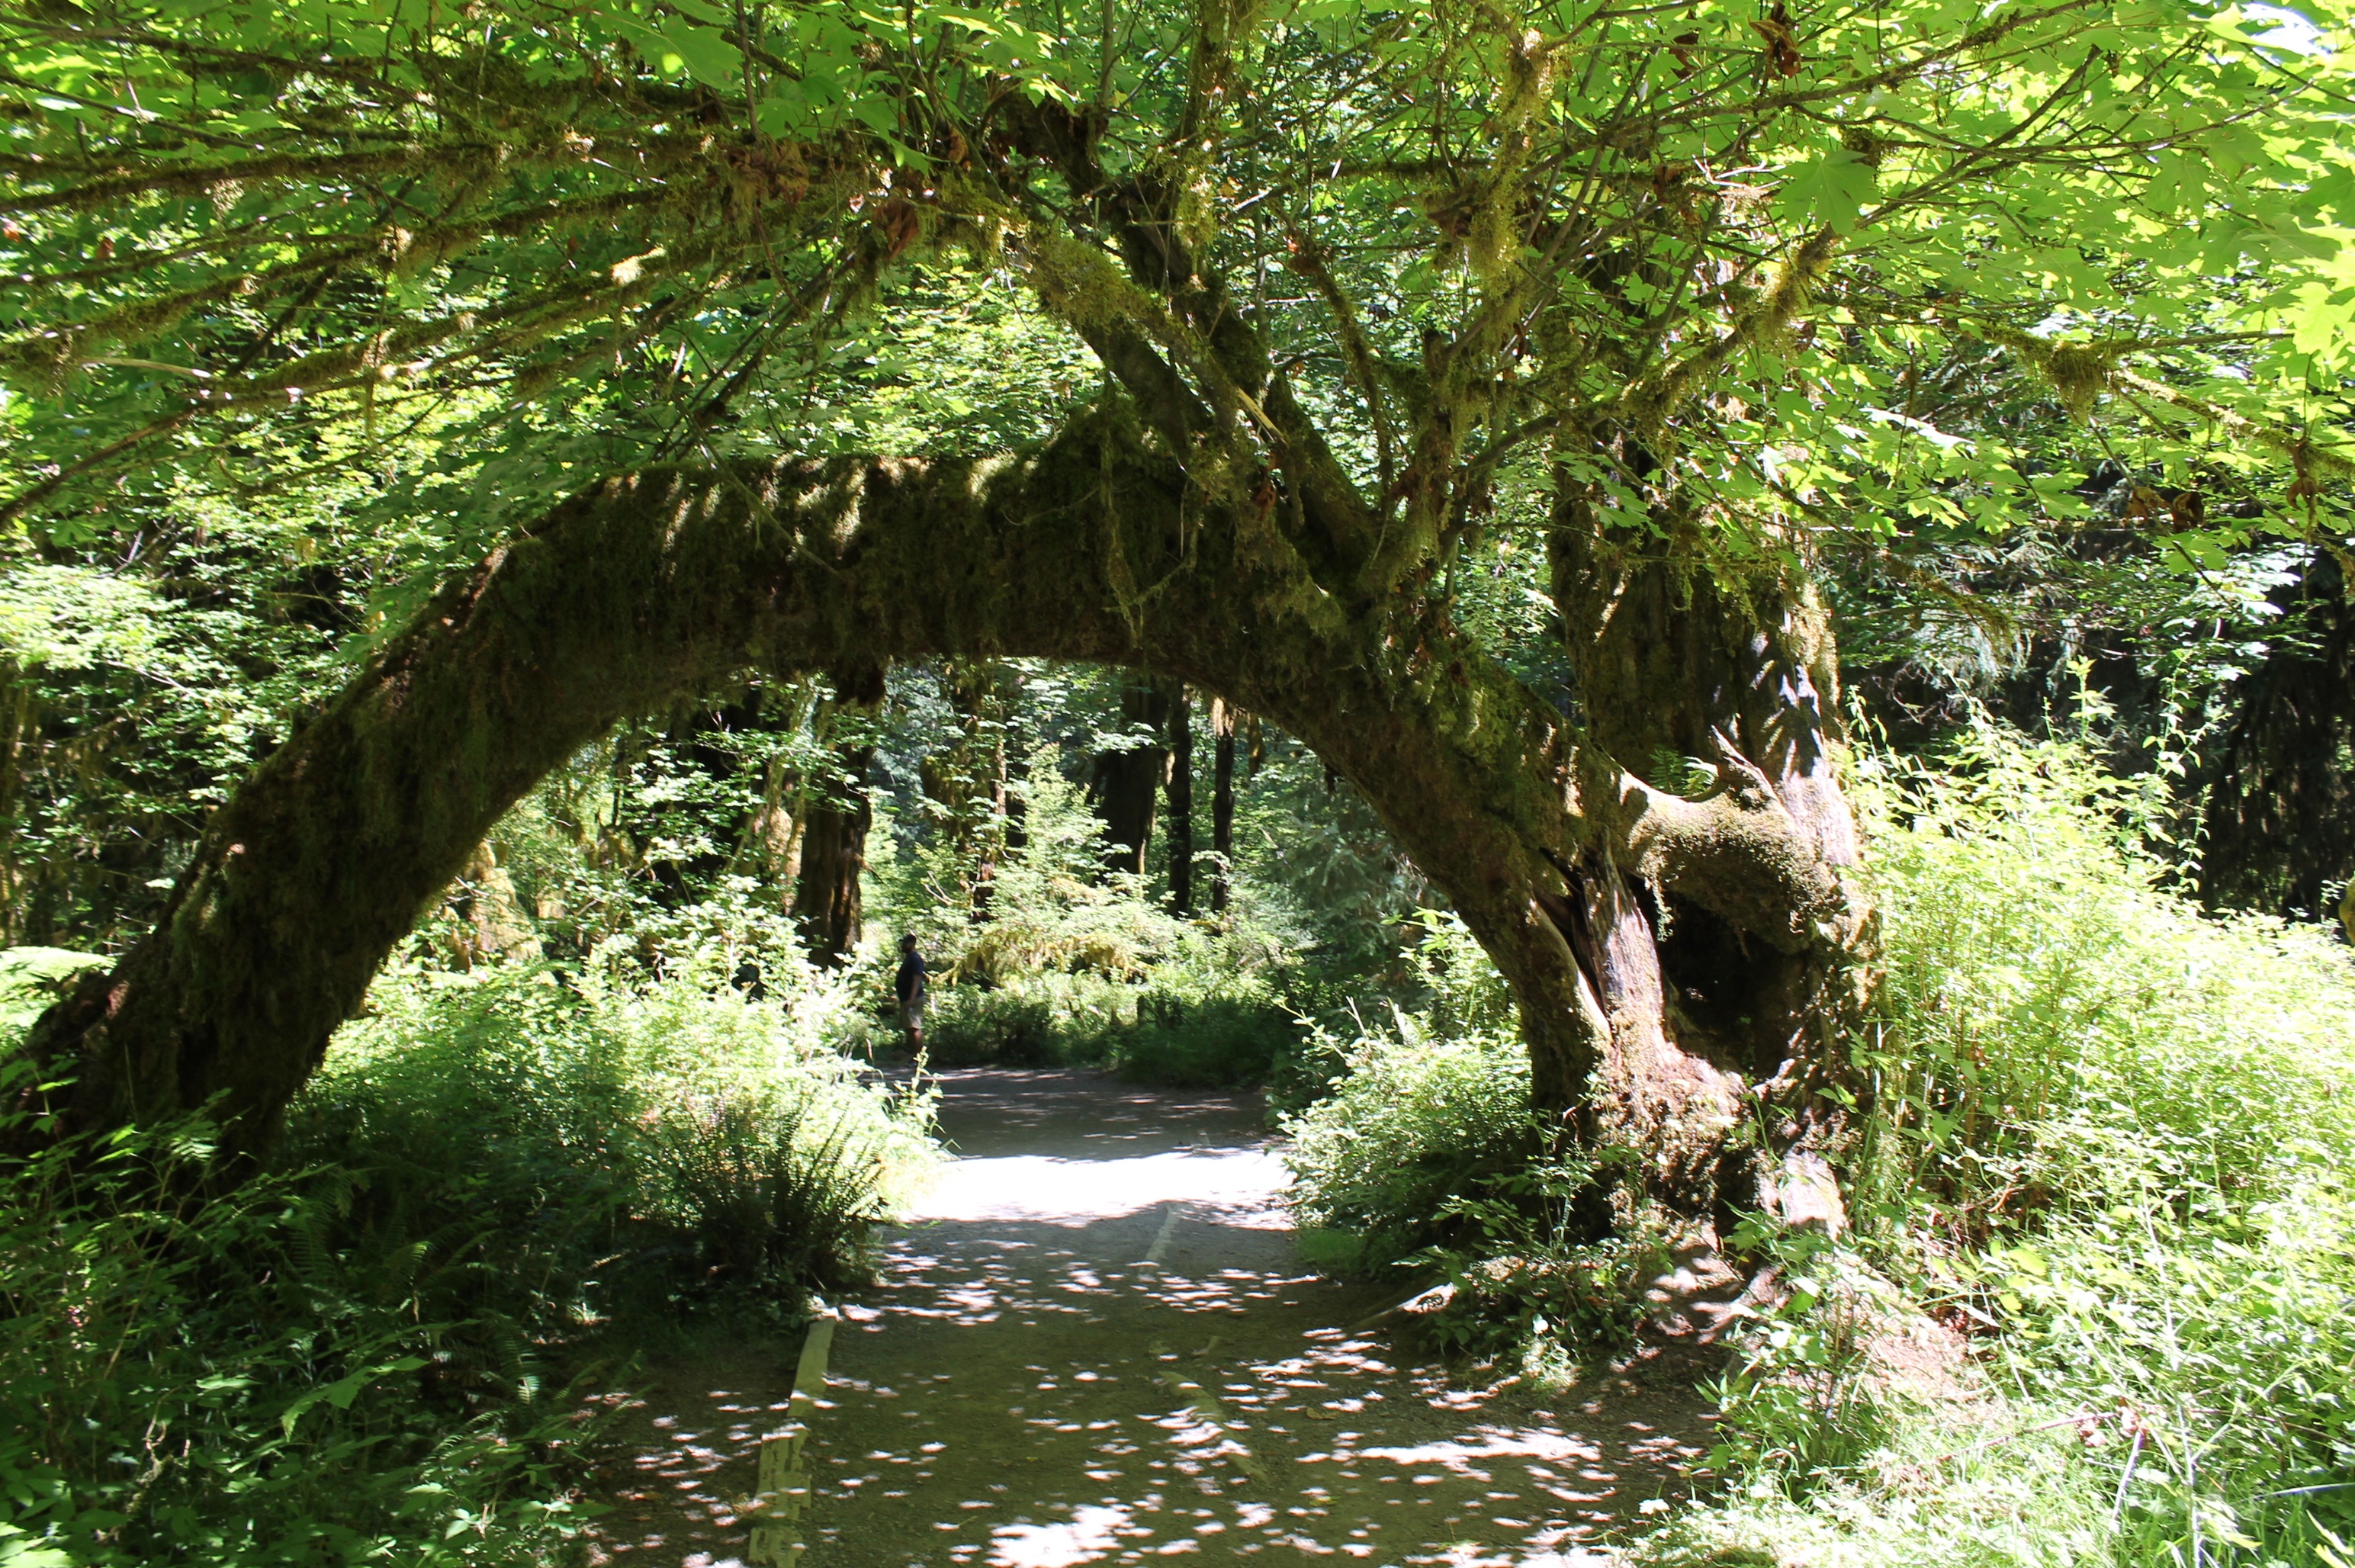
tree, forest, path, plant, flower, river, stream, arch, green, jungle, botany, vegetation, rainforest, woodland, habitat, ecosystem, nature reserve, old growth forest, natural environment, woody plant